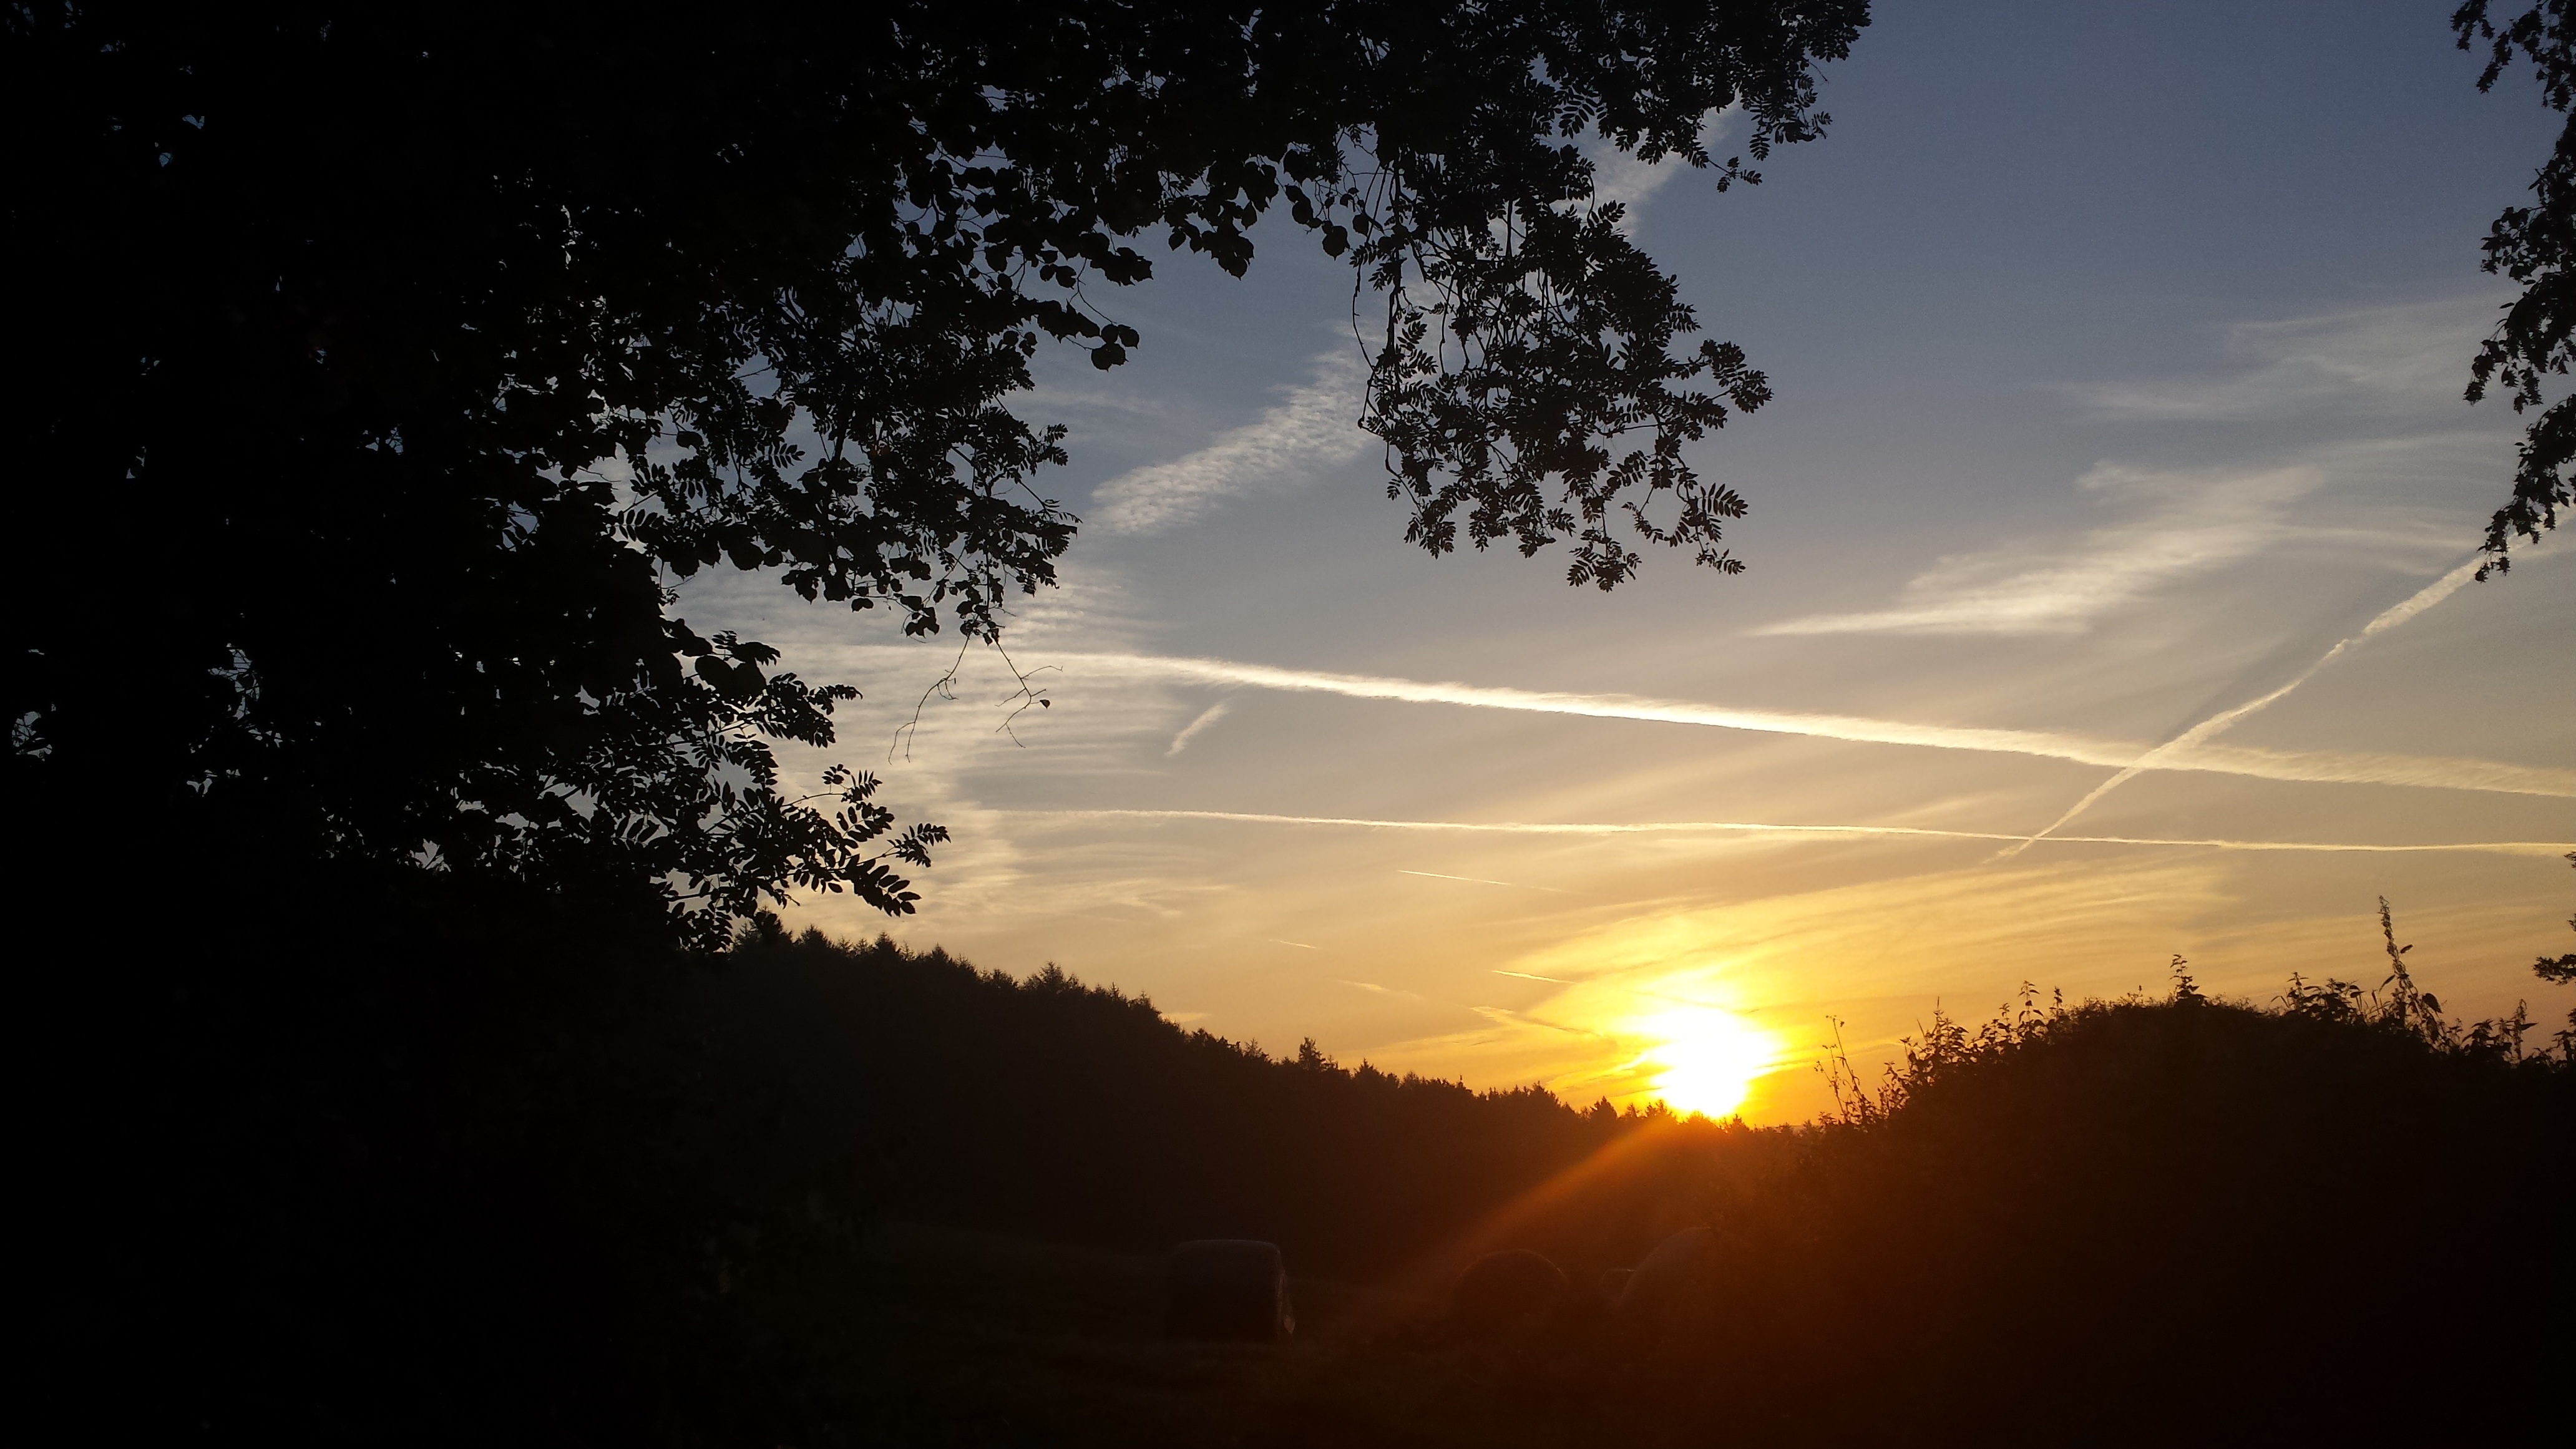
tree, nature, forest, horizon, light, cloud, sky, sun, sunrise, sunset, sunlight, morning, dawn, atmosphere, dusk, evening, darkness, astronomical object, atmospheric phenomenon